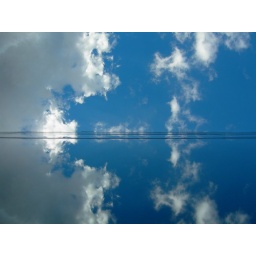
Camera up against the wall of one of the Canary Wharf skyscrapers, showing the reflection of the sky above